Agatha Barbara

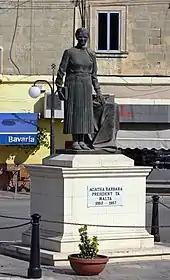
Memorial to Barbara in Żabbar

In 1981 elections led to a constitutional crisis because the Nationalist Party (PN) won a majority of the votes, but only got a minority in parliament: 31 seats against 34 for MLP. PN boycotted parliament and organized protests. Nevertheless, Mintoff took power, but instead of becoming minister, Barbara was appointed as the first woman president, 59 years old, on 15 February 1982. She was the third President of the Republic.